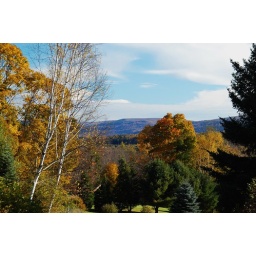
fall colors with the green mountains in background